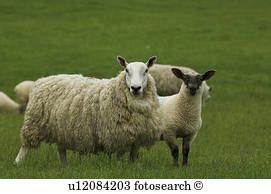
Label: sheep